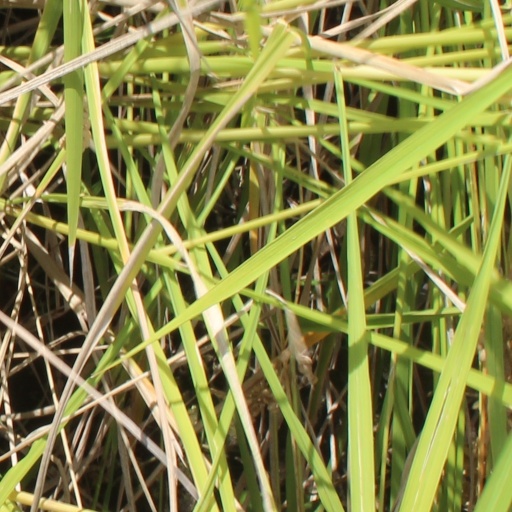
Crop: rice